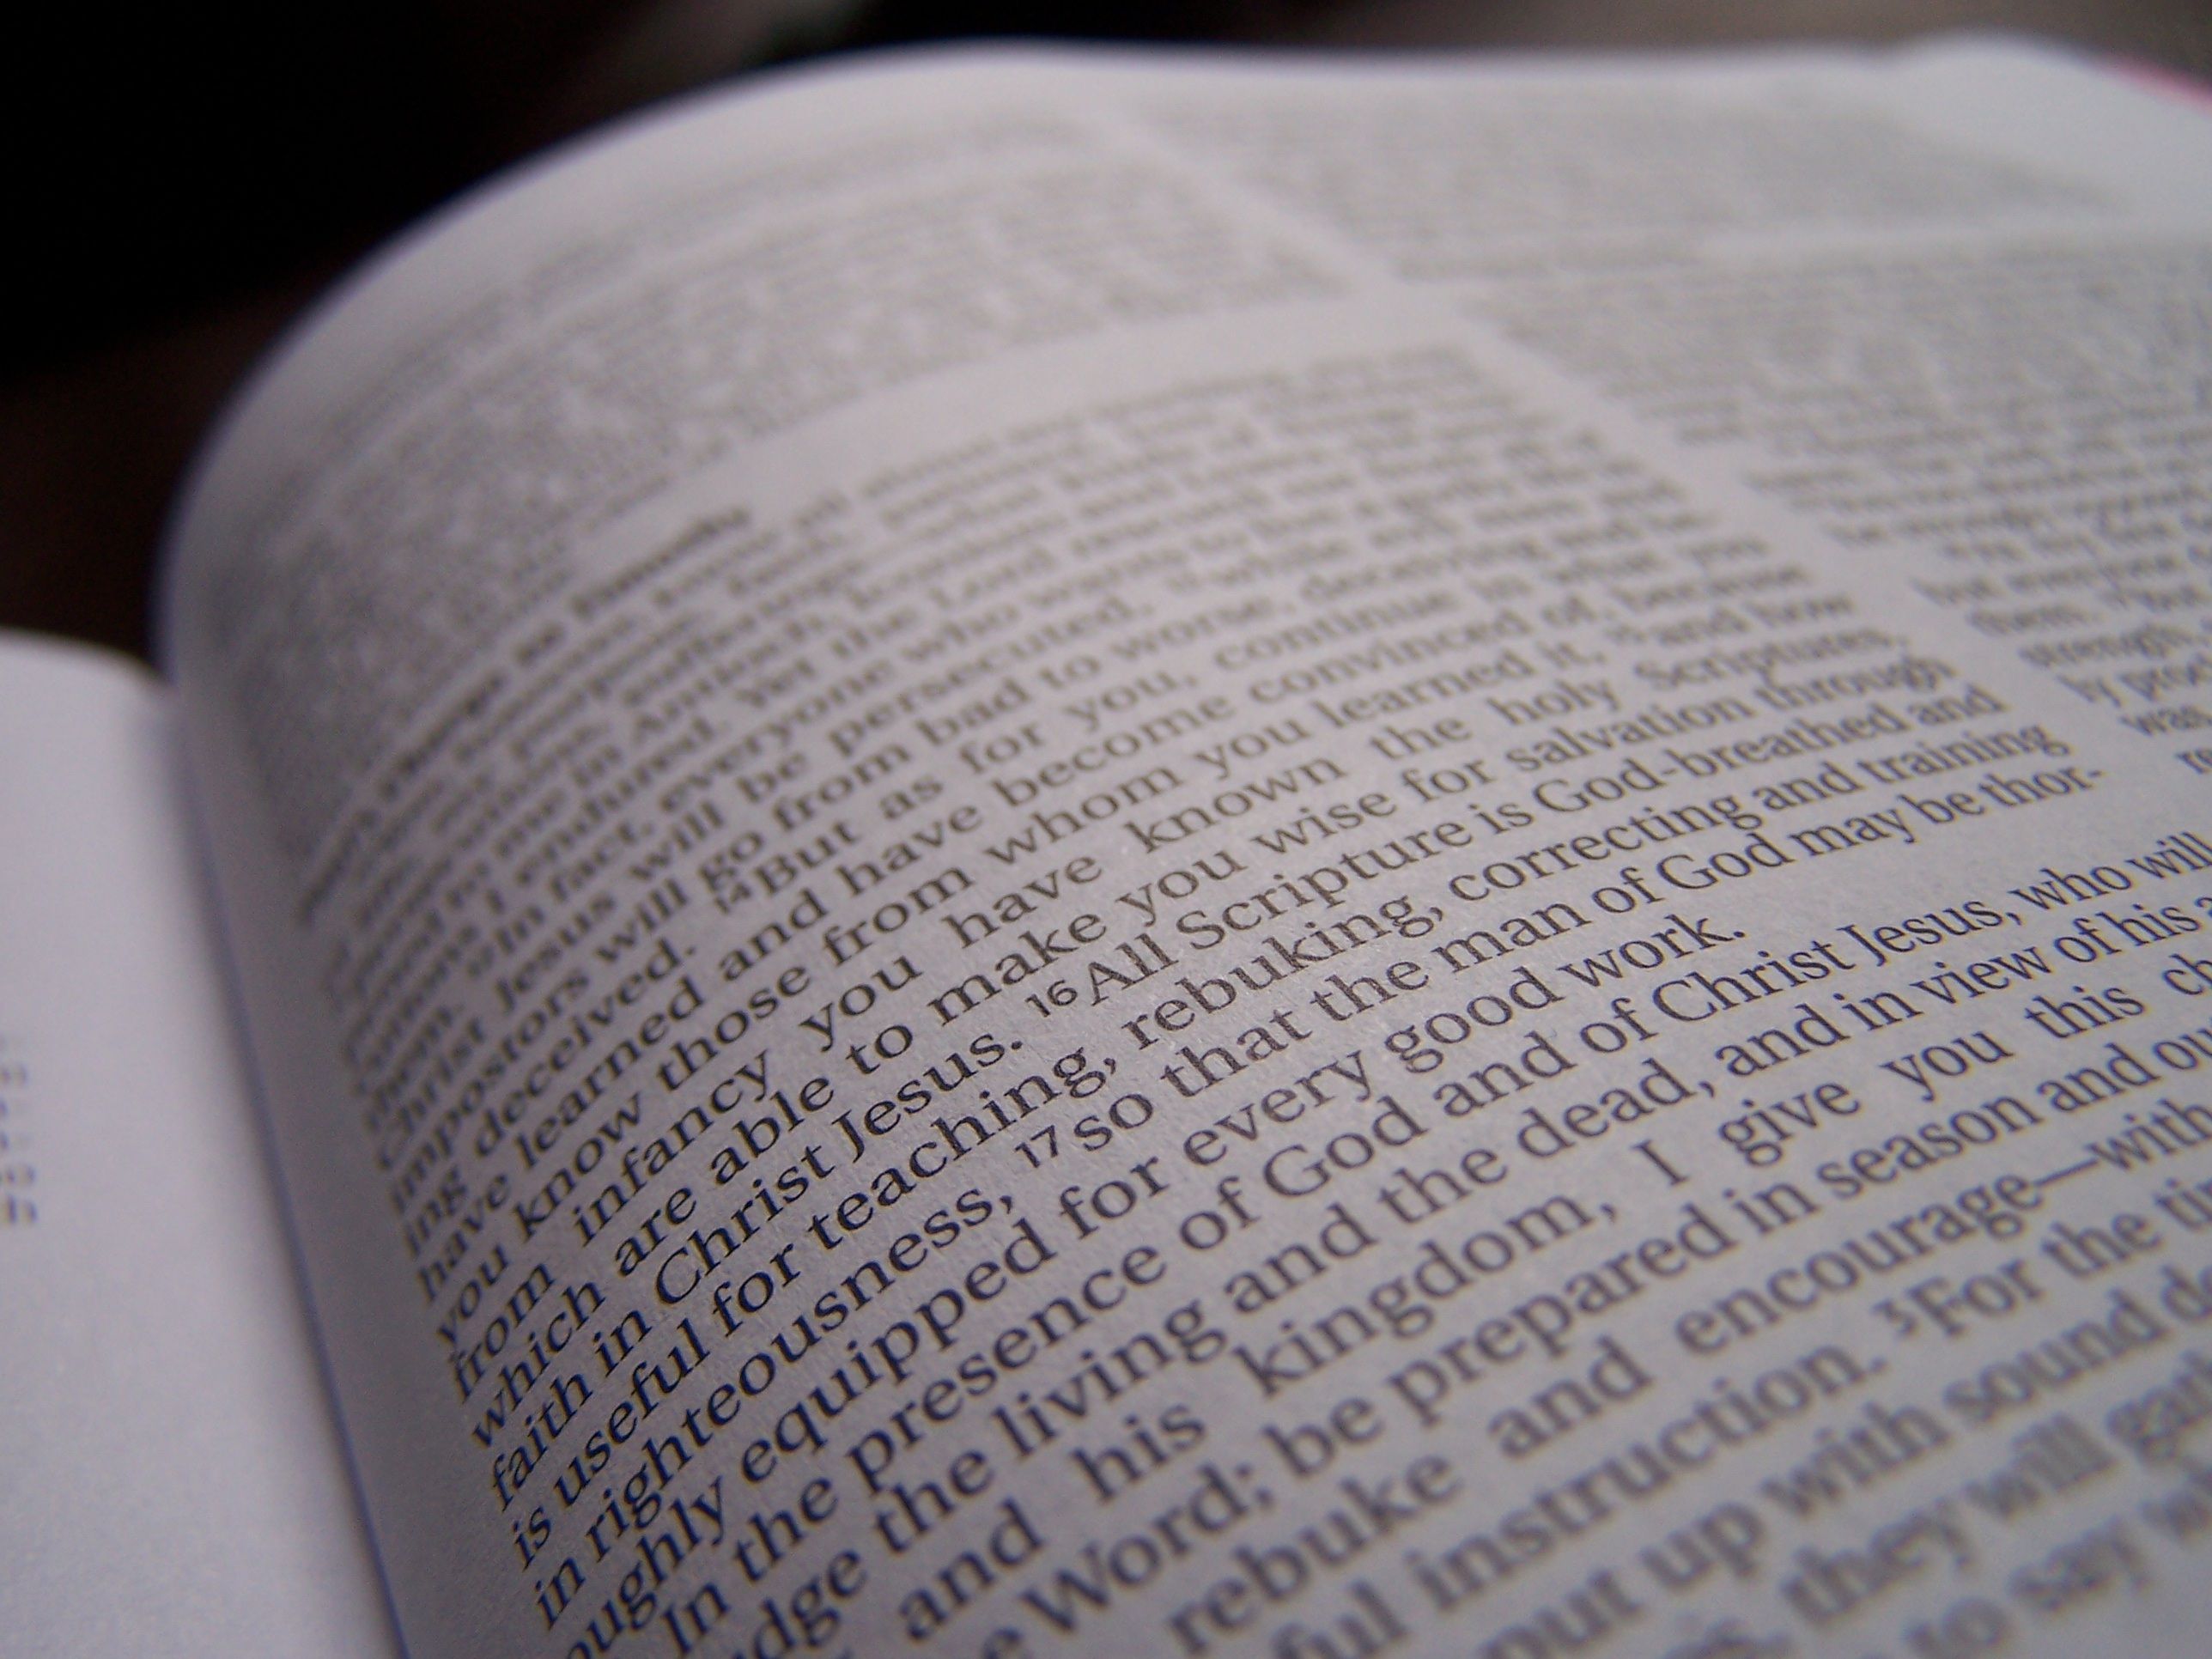
writing, book, open, newspaper, religion, christian, material, circle, bible, close up, brand, religious, art, design, text, christianity, holy, document, shape, god, verse